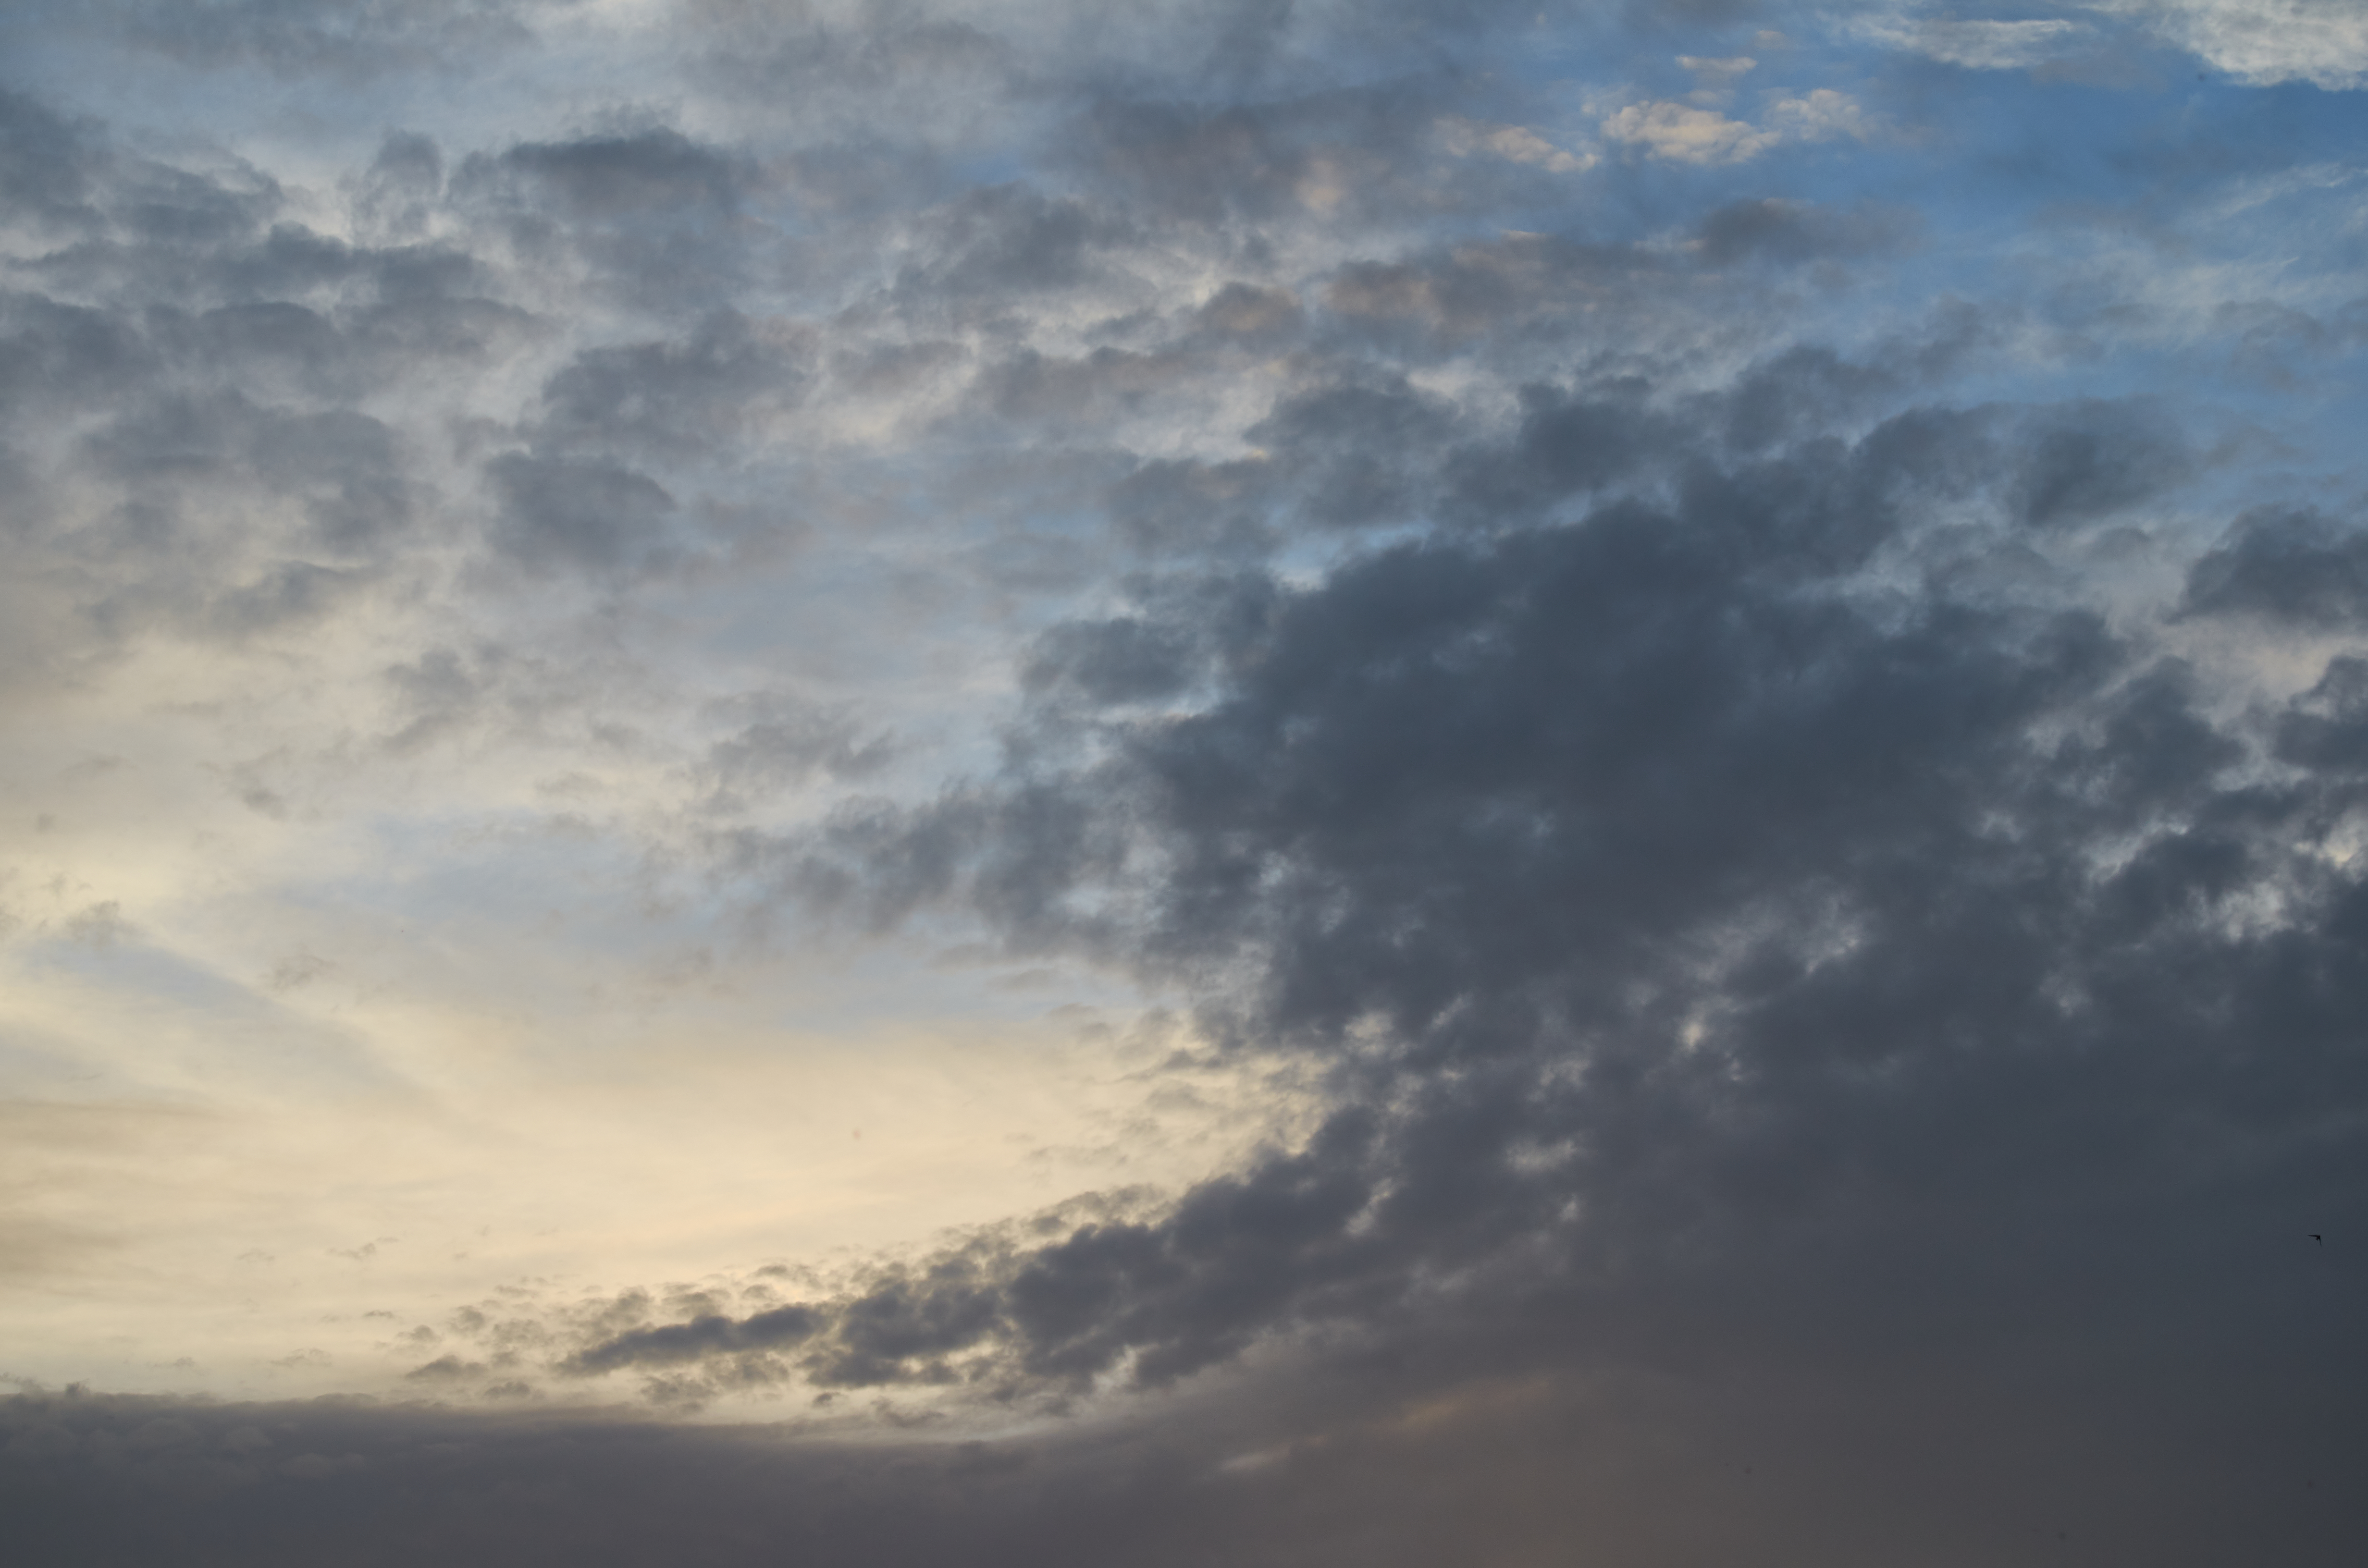
cloud, sky, atmosphere, ecoregion, afterglow, azure, dusk, cumulus, natural landscape, atmospheric phenomenon, landscape, sunset, horizon, sunrise, calm, tree, darkness, grassland, meteorological phenomenon, dawn, evening, wind, ocean, hill, city, wind wave, night, sun, coast, sound, prairie, reservoir